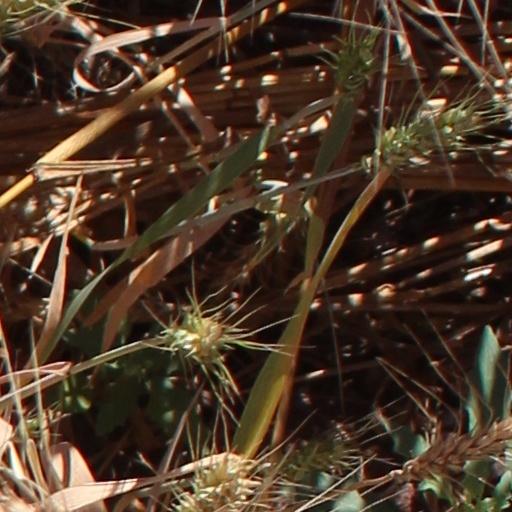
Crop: wheat